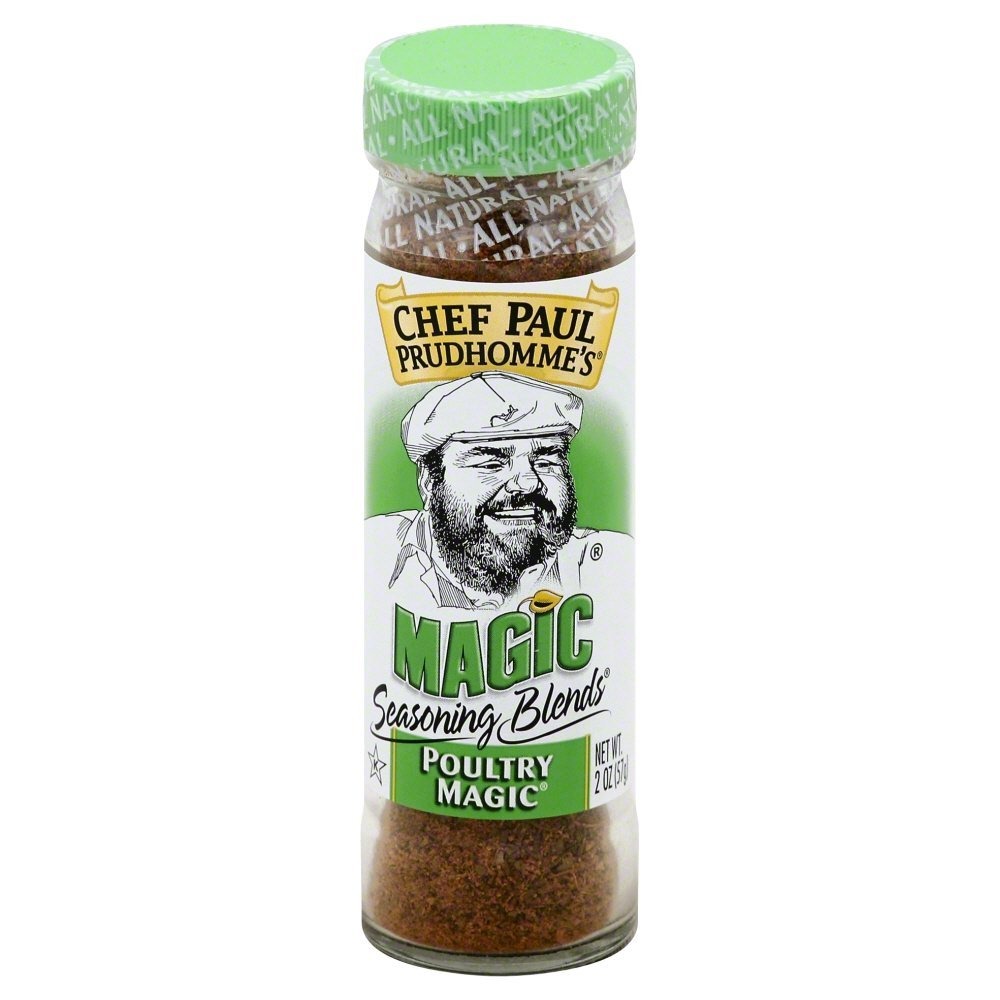
Item Name: Poultry Magic Seasoning - 2 Pack (2oz each)
Bullet Point 1: Use in place of salt or pepper and other herbs and spices
Bullet Point 2: No MSG
Bullet Point 3: All natural, No preservatives
Bullet Point 4: Kosher
Bullet Point 5: Gluten Free
Product Description: Tired of the same ho-hum chicken? Try adding some Poultry Magic to your favorite recipe and watch the "Magic" unfold! This wonderful blend, with its layers of flavor and gentle heat, will bring out the succulent taste of poultry with every bite. Excellent on all types of poultry including turkey, duck, cornish hens, and game birds, it's a snap to use in stuffings, soups, and sauces. Whether you choose to roast, bake, or grill, this blend will make your meal a hit! One of our most popular blends. (To use, simply substitute for salt, pepper, and other herbs & spices in your recipe.)
Value: 1.0
Unit: Count

Price: 13.115